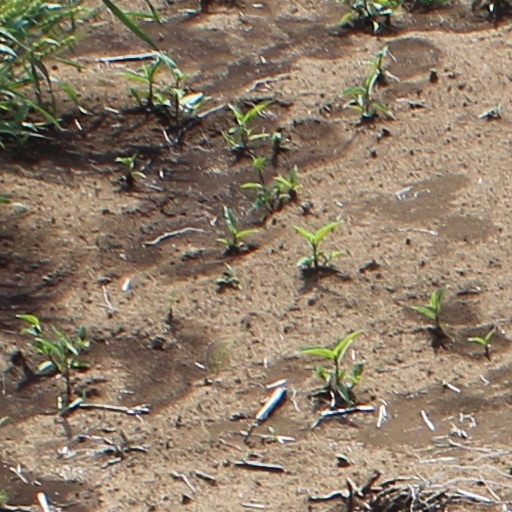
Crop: wheat